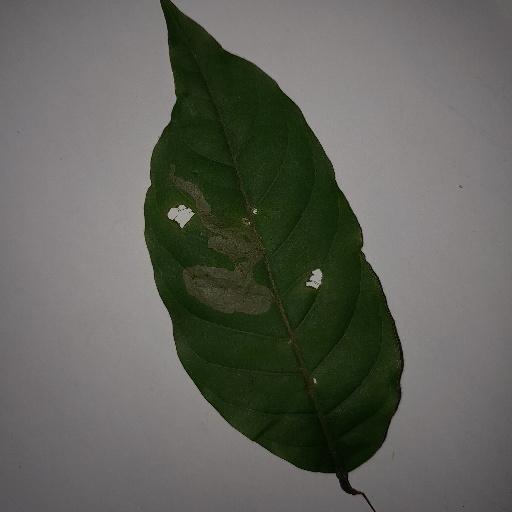
Species: HariTaki
Leaf condition: Bacterial Spot